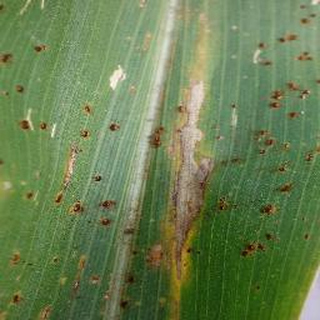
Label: corn_northern_leaf_blight